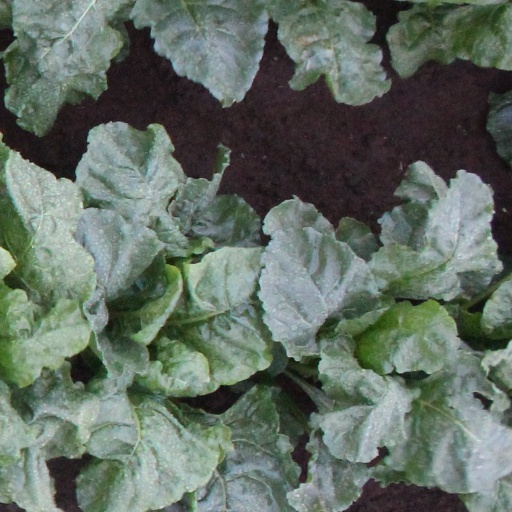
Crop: sugar beet